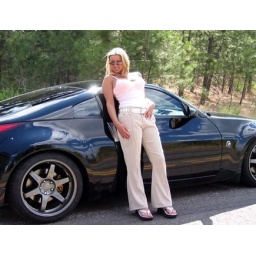
Posing by the car in a pink tank and khakis